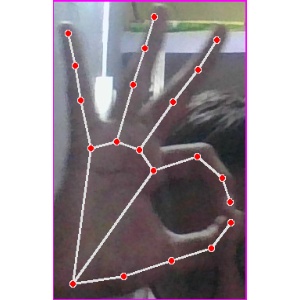
अक्षर: ण